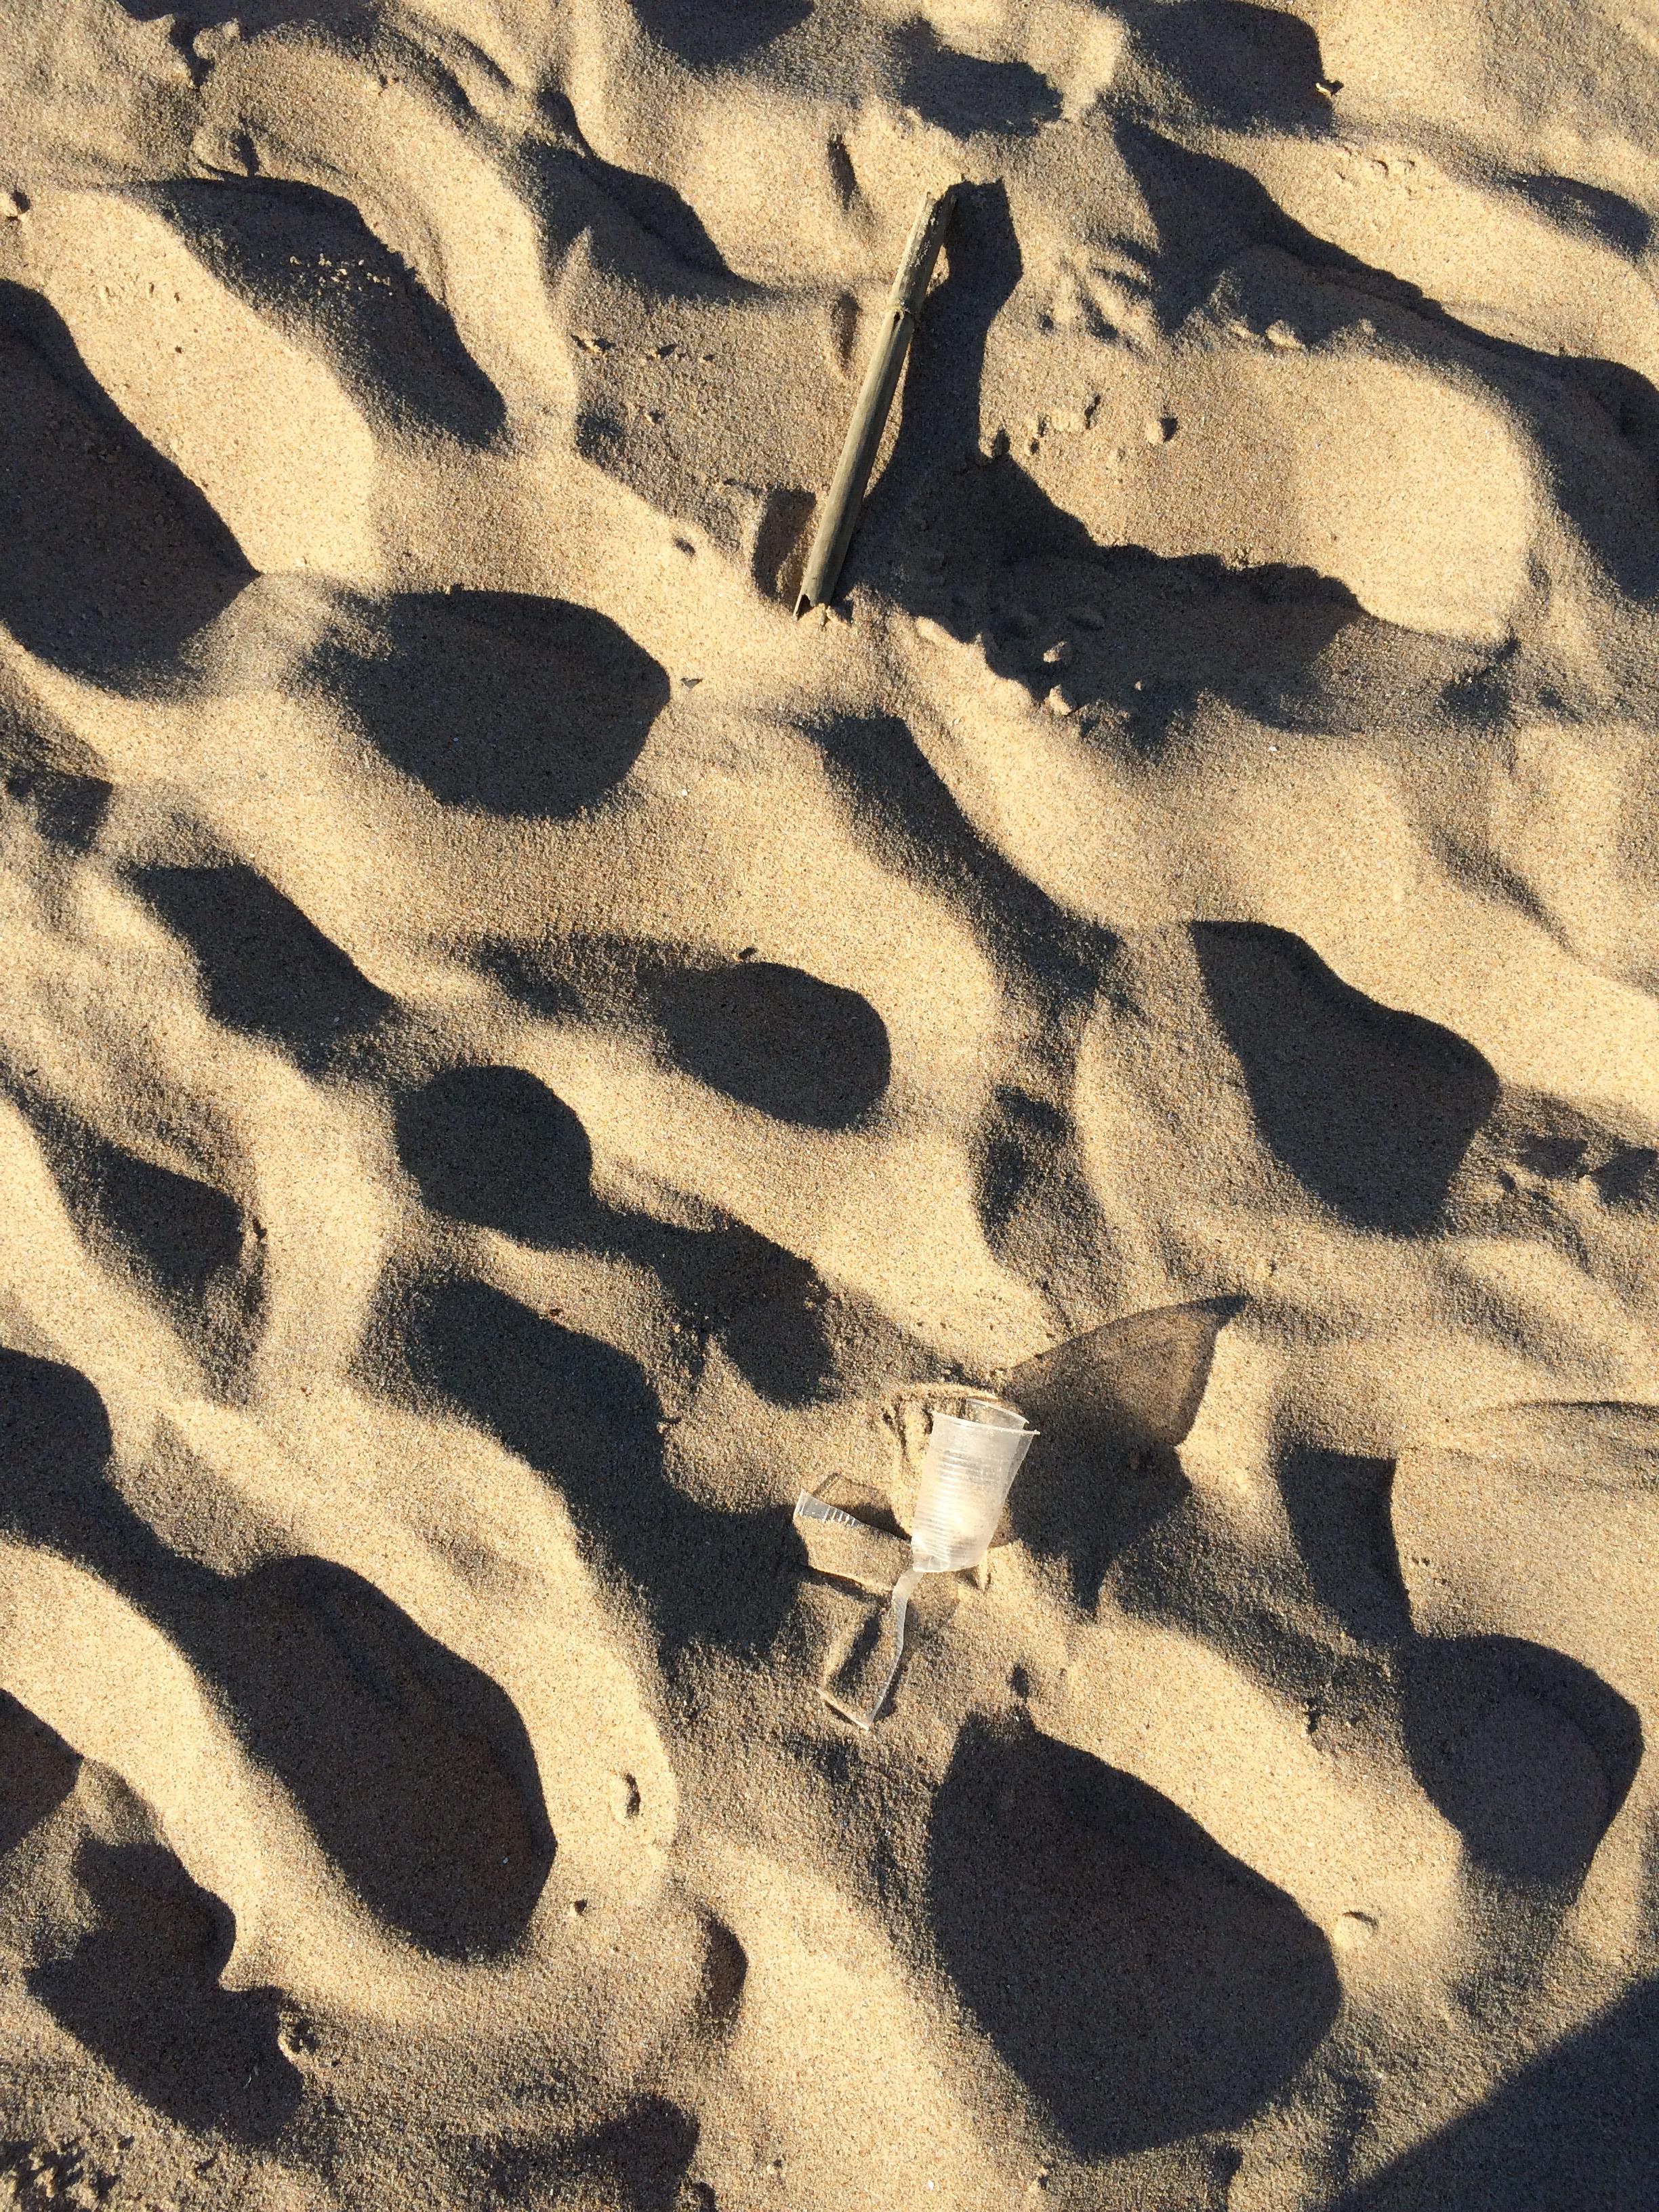
Object: Disposable plastic cup (Cup)